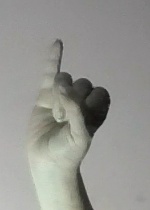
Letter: meem